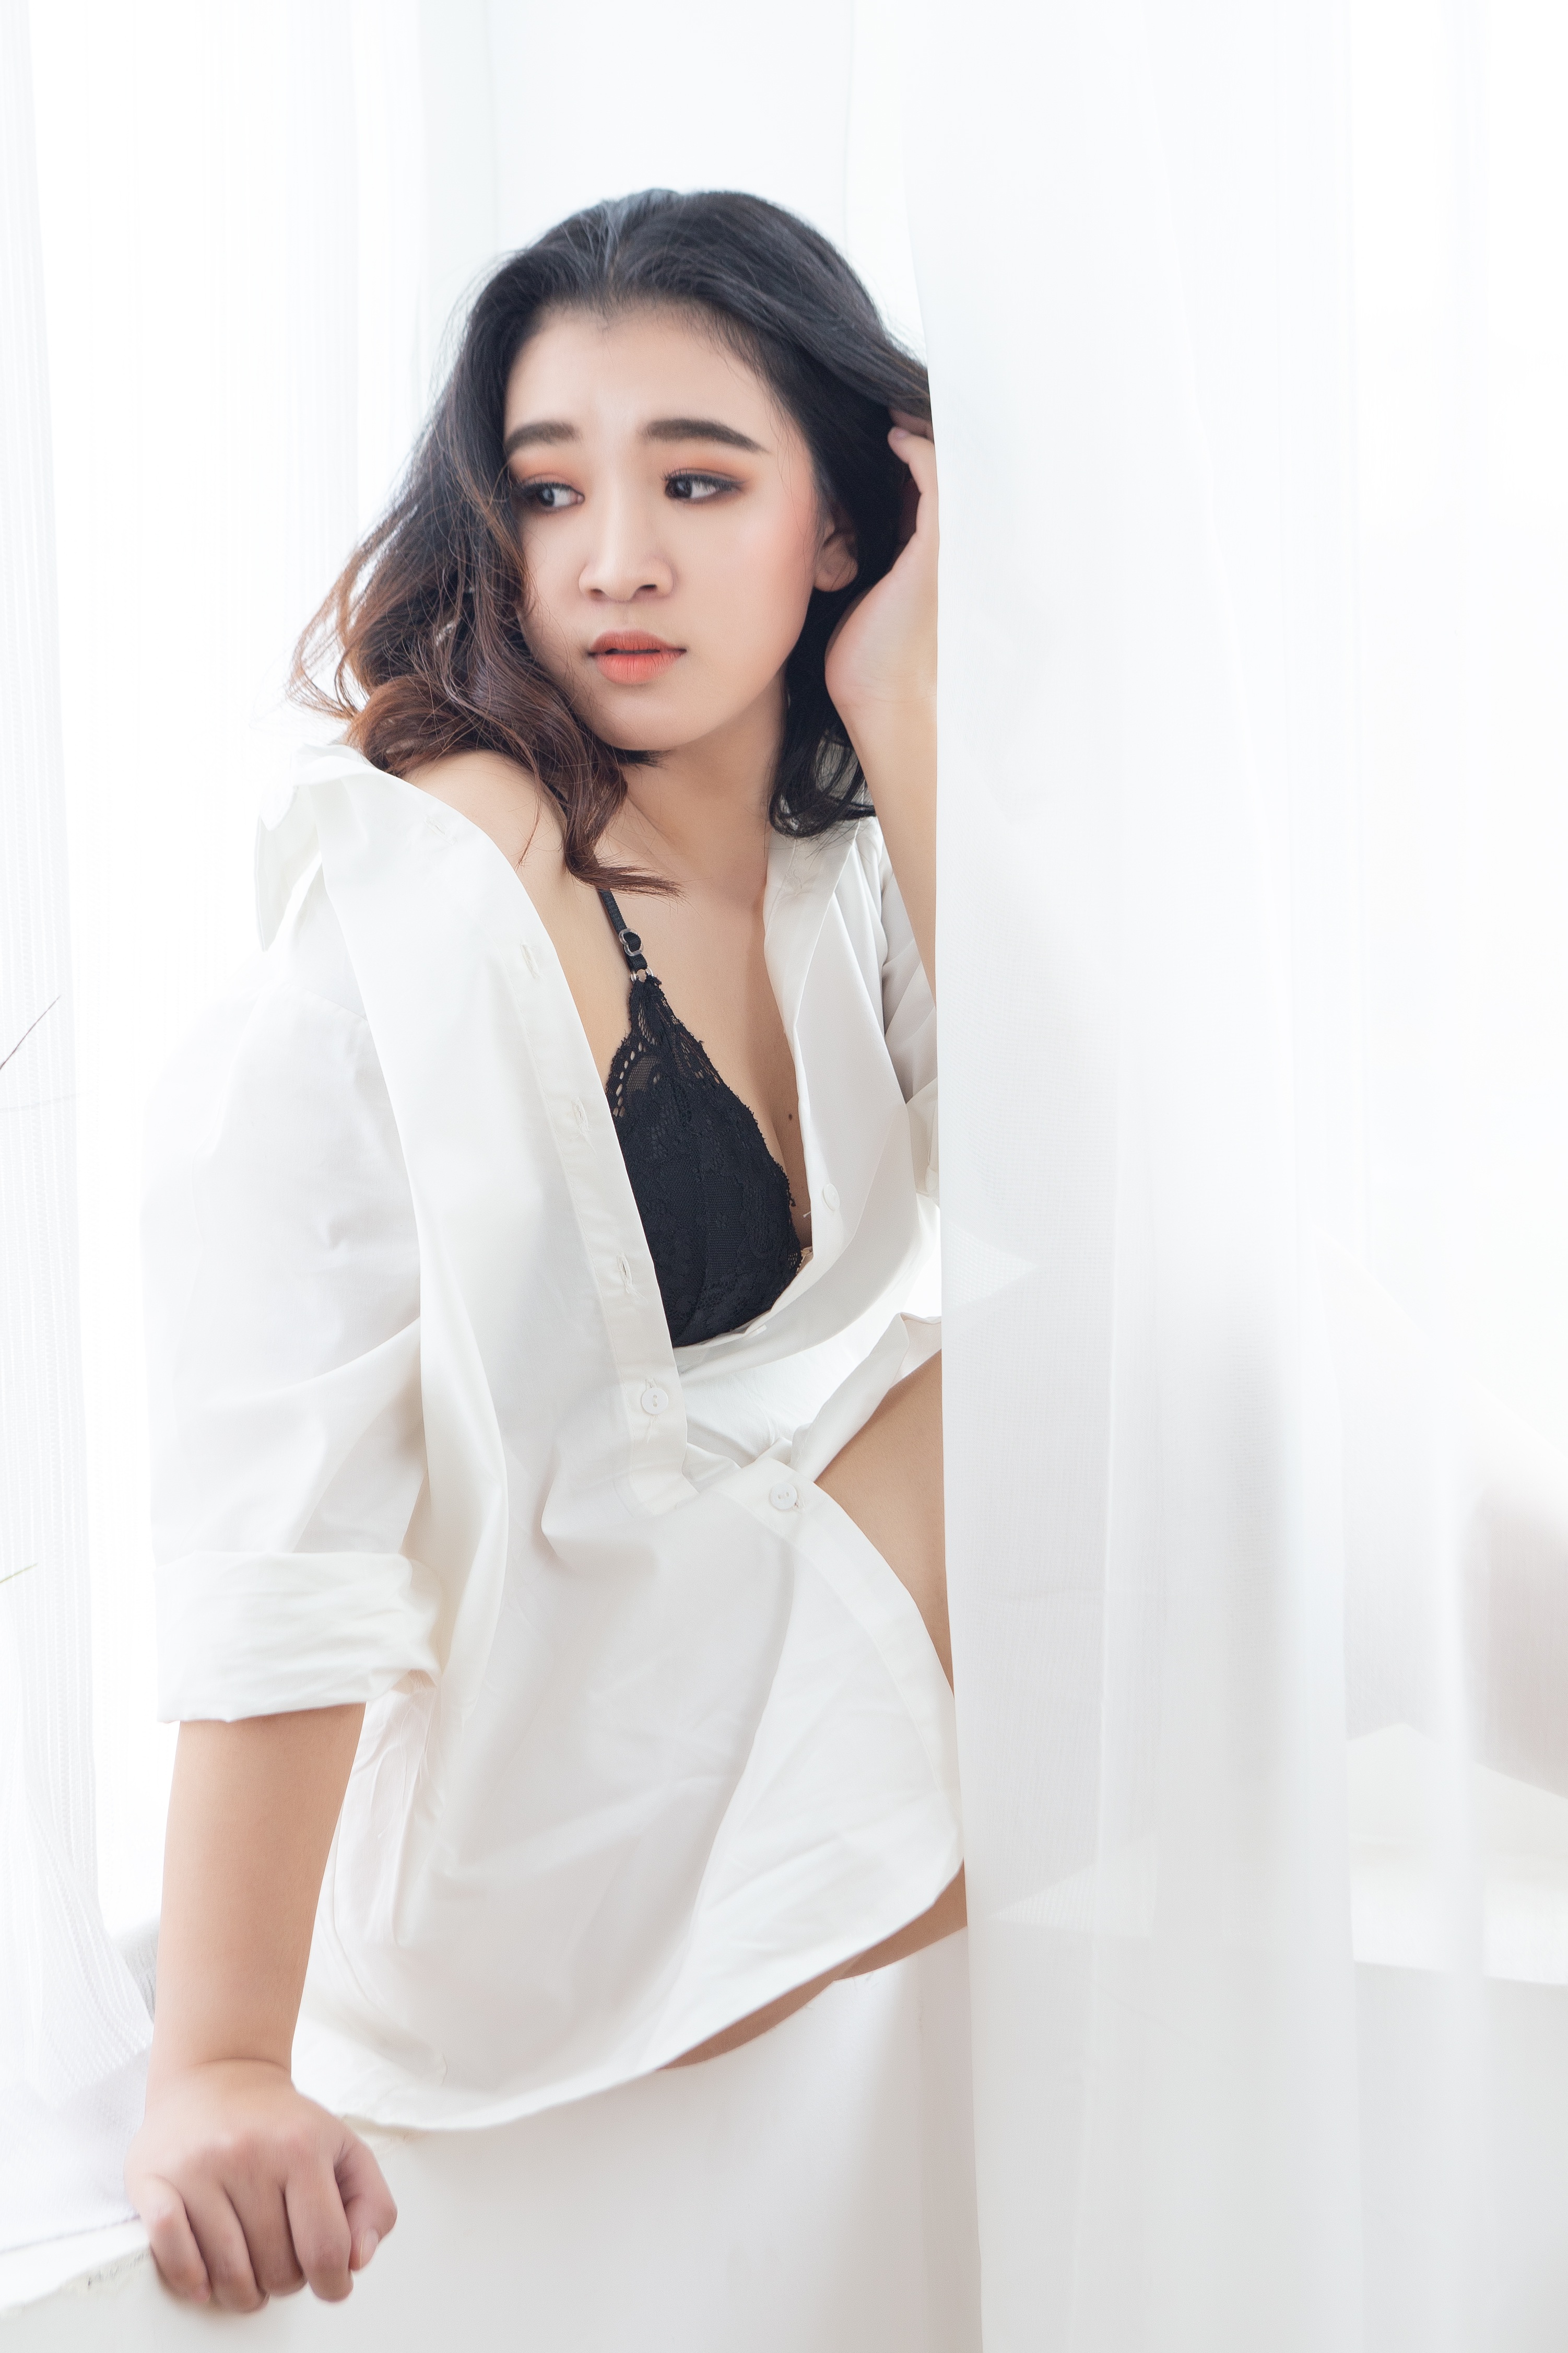
woman, outerwear, neck, sleeve, waist, thigh, collar, dress, street fashion, flash photography, eyelash, sleeveless shirt, black hair, blazer, fashion design, elbow, fashion model, formal wear, human leg, day dress, long hair, uniform, fashion accessory, peach, knee, t shirt, pattern, jewellery, cocktail dress, button, sitting, necklace, top, magenta, fur, portrait photography, photo shoot